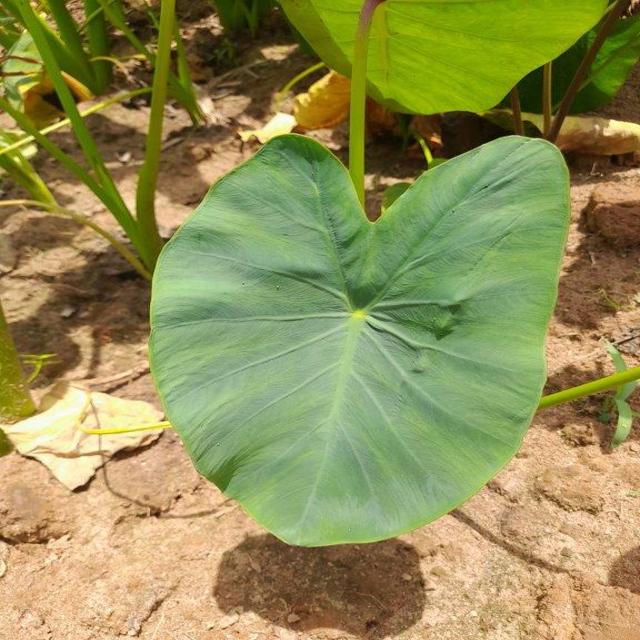
Label: Healthy